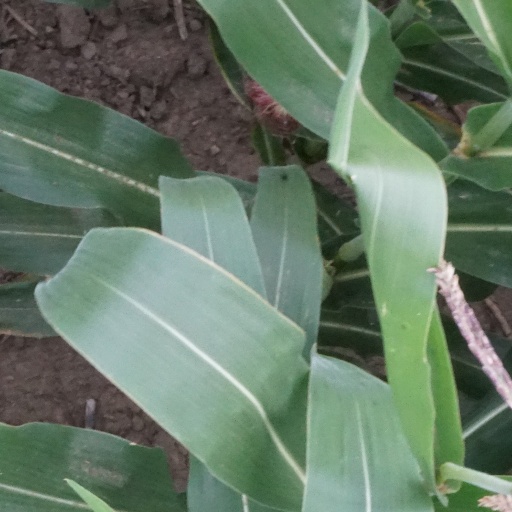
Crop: maize; corn